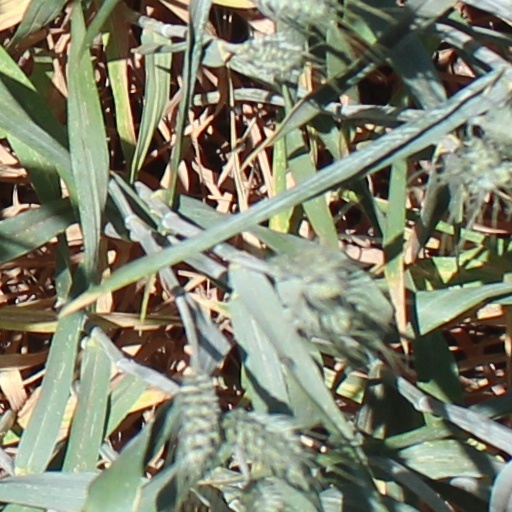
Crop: wheat